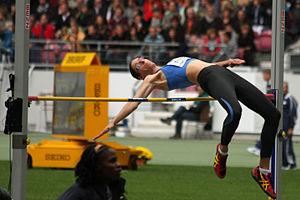
Le meeting féminin du Val d'Oise a lieu chaque année, au mois de février, au Centre Départemental de Formation et d'Animation Sportives à Eaubonne dans le Val-d'Oise. C’est donc une étape importante de la préparation des athlètes. Les différentes épreuves accueillent l'élite de l’athlétisme français et mondial dans des conditions optimales de performance. En 2013, Myriam Soumaré y réalise la meilleure performance mondiale de l'année sur 200 mètres en 22 s 87.